Firhouse

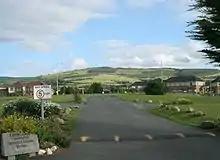
Housing near Firhouse Community Centre and Sports Complex

There are two community centres, Firhouse Community and Sports Complex, which is home to various sporting teams and the local Scouting Den, and The Park Community Centre, which lies in Ballycragh Park. The Community and Sports Centre was built by Firhouse Community Council.